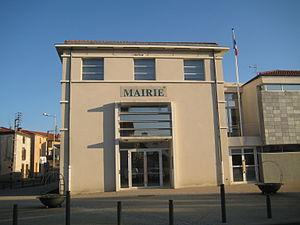
Mairie d'Aulnat